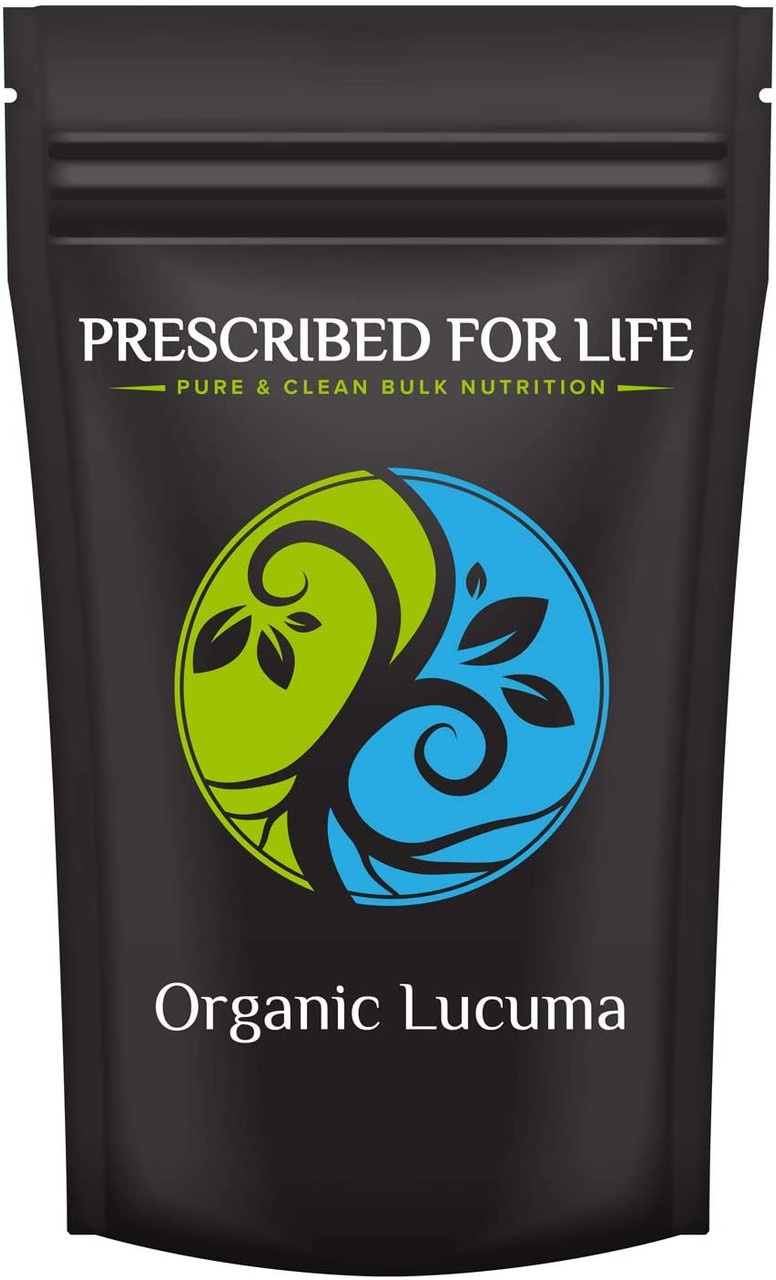
Lucuma Powder - Organic
Lucuma Powder is a rich source of nutrients including beta-carotene, vitamin B3, iron, zinc, calcium, magnesium, and other vitamins and minerals. It also contains protein, antioxidants, and dietary fiber.
Brand: Prescribed For Life
Category: Food, Beverages & Tobacco > Food Items > Fruits & Vegetables > Fresh & Frozen Vegetables > Cardoon